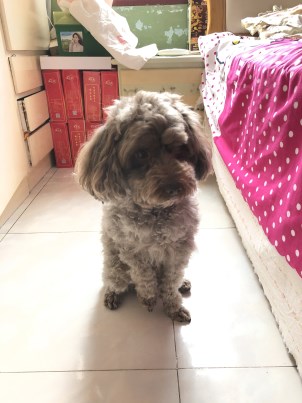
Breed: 7449-n000128-teddy